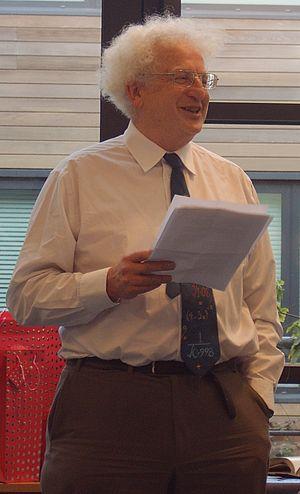
David Bernard Alper Epstein est un mathématicien connu pour ses travaux en géométrie hyperbolique, 3-variétés, et la théorie des groupes, parmi d'autres domaines. Il a co-fondé le département de mathématiques de l'Université de Warwick avec Christopher Zeeman et il est fondateur et rédacteur en chef de la revue Experimental Mathematics.